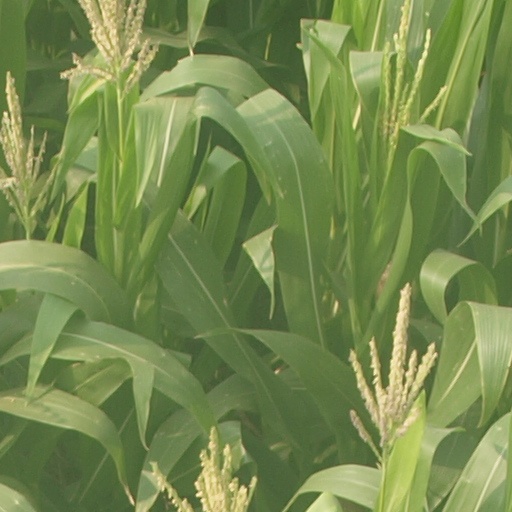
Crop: maize; corn